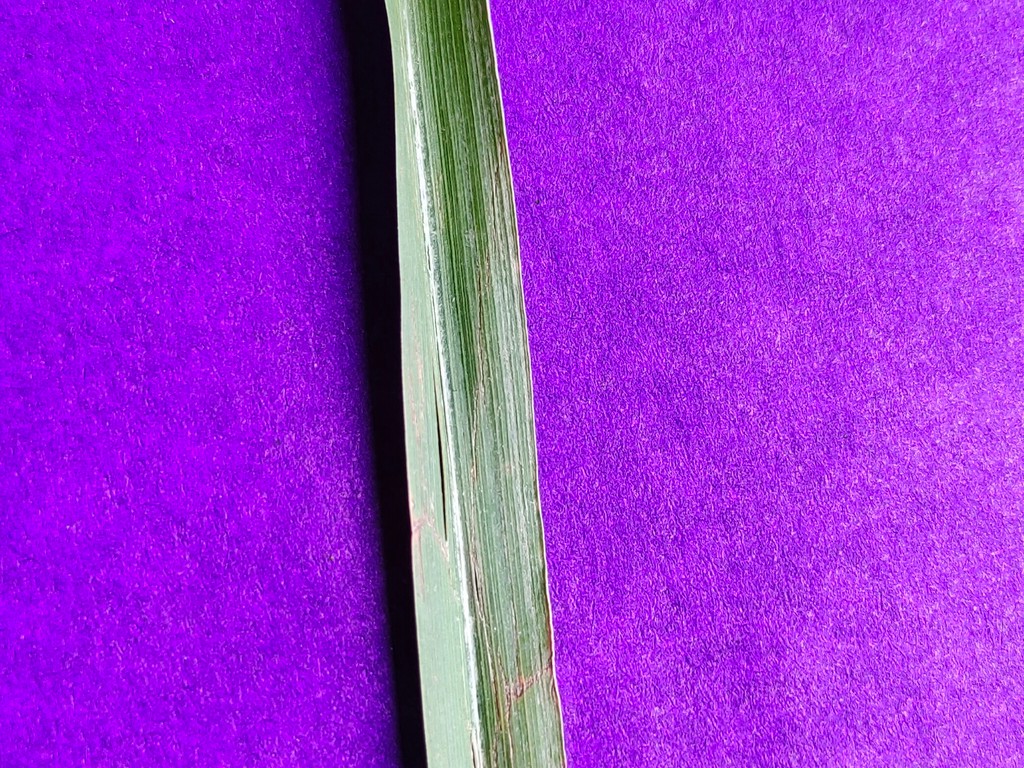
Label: Unhealthy